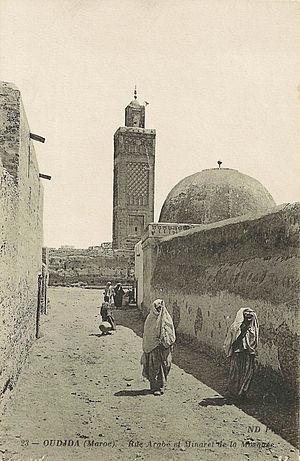
Rue arabe et minaret de la mosquée à Oujda, région Oriental au Maroc.